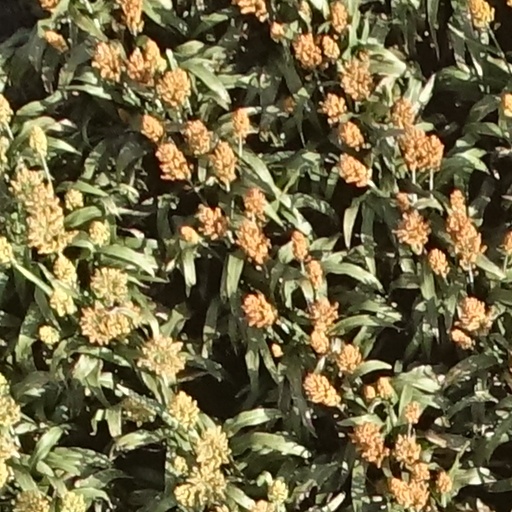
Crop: sorghum